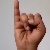
The image shows a hand gesture representing the letter 'I' in Indian Sign Language.